Investment Migration Council

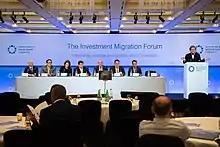
Investment Migration Forum at the Grand Hotel Kempinski in Geneva

The first IMC chair was Dimitry Kochenov, a professor for EU Constitutional and Citizenship law overseeing the academic side of the IMC, publishing double peer-reviewed research papers on investment migration. Since 12 October 2020 the chair is Professor Andres Solimano, a Chilean economist and former world bank executive based in Santiago, Chile. The day-to-day running of the organisation is the responsibility of Bruno L’ecuyer, Co-founder and Chief Executive of the Investment Migration Council. Members of the governing board include Bruno L'ecuyer, Co-founder, Chief Executive, and Secretary of the Board of the Investment Migration Council based in Geneva, Nadine Goldfoot, Partner and Head of Worldwide Private Client Practice at Fragomen LLP in the UK, David Chen, Managing Partner at Visas Consulting Group in China and Canada, Ronald H. Klasko, Managing Partner, Klasko Immigration Law Partners, LLP in the United States, and Dr. Christian Kälin, Chairman at Henley & Partners in London.